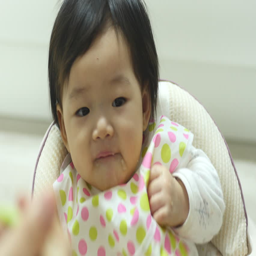
the baby girl eating with spoon on stroller